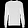
Label: Pullover